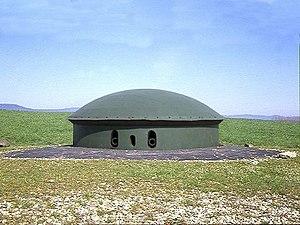
Manoeuvre de la tourelle du bloc 3 de Schoenenbourg
L'ouvrage de Schœnenbourg est un ouvrage fortifié de la ligne Maginot, situé à la limite des communes de Hunspach et d'Ingolsheim, dans le département du Bas-Rhin.
La tourelle pour deux pièces de 75 mm R modèle 1932 est l'un des types de tourelle qui équipent les blocs d'artillerie de la ligne Maginot. Il s'agit d'un modèle de tourelle à éclipse, installé en saillie sur la dalle de béton de son bloc et armé avec deux canons de 75 mm raccourcis. Son rôle était d'assurer la continuité des tirs d'artillerie le long de la ligne, en soutien des tirs de mitrailleuses des casemates et blocs d'infanterie.